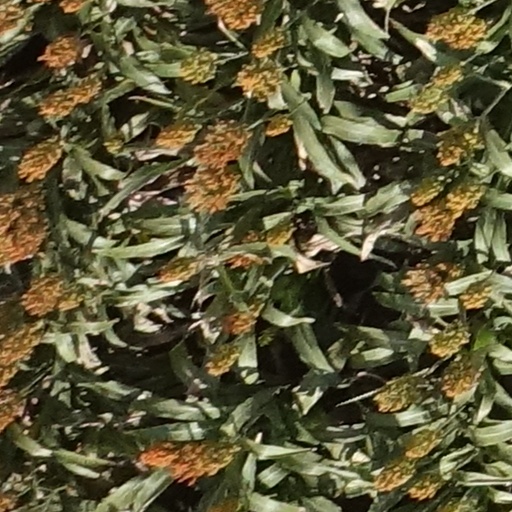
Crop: sorghum